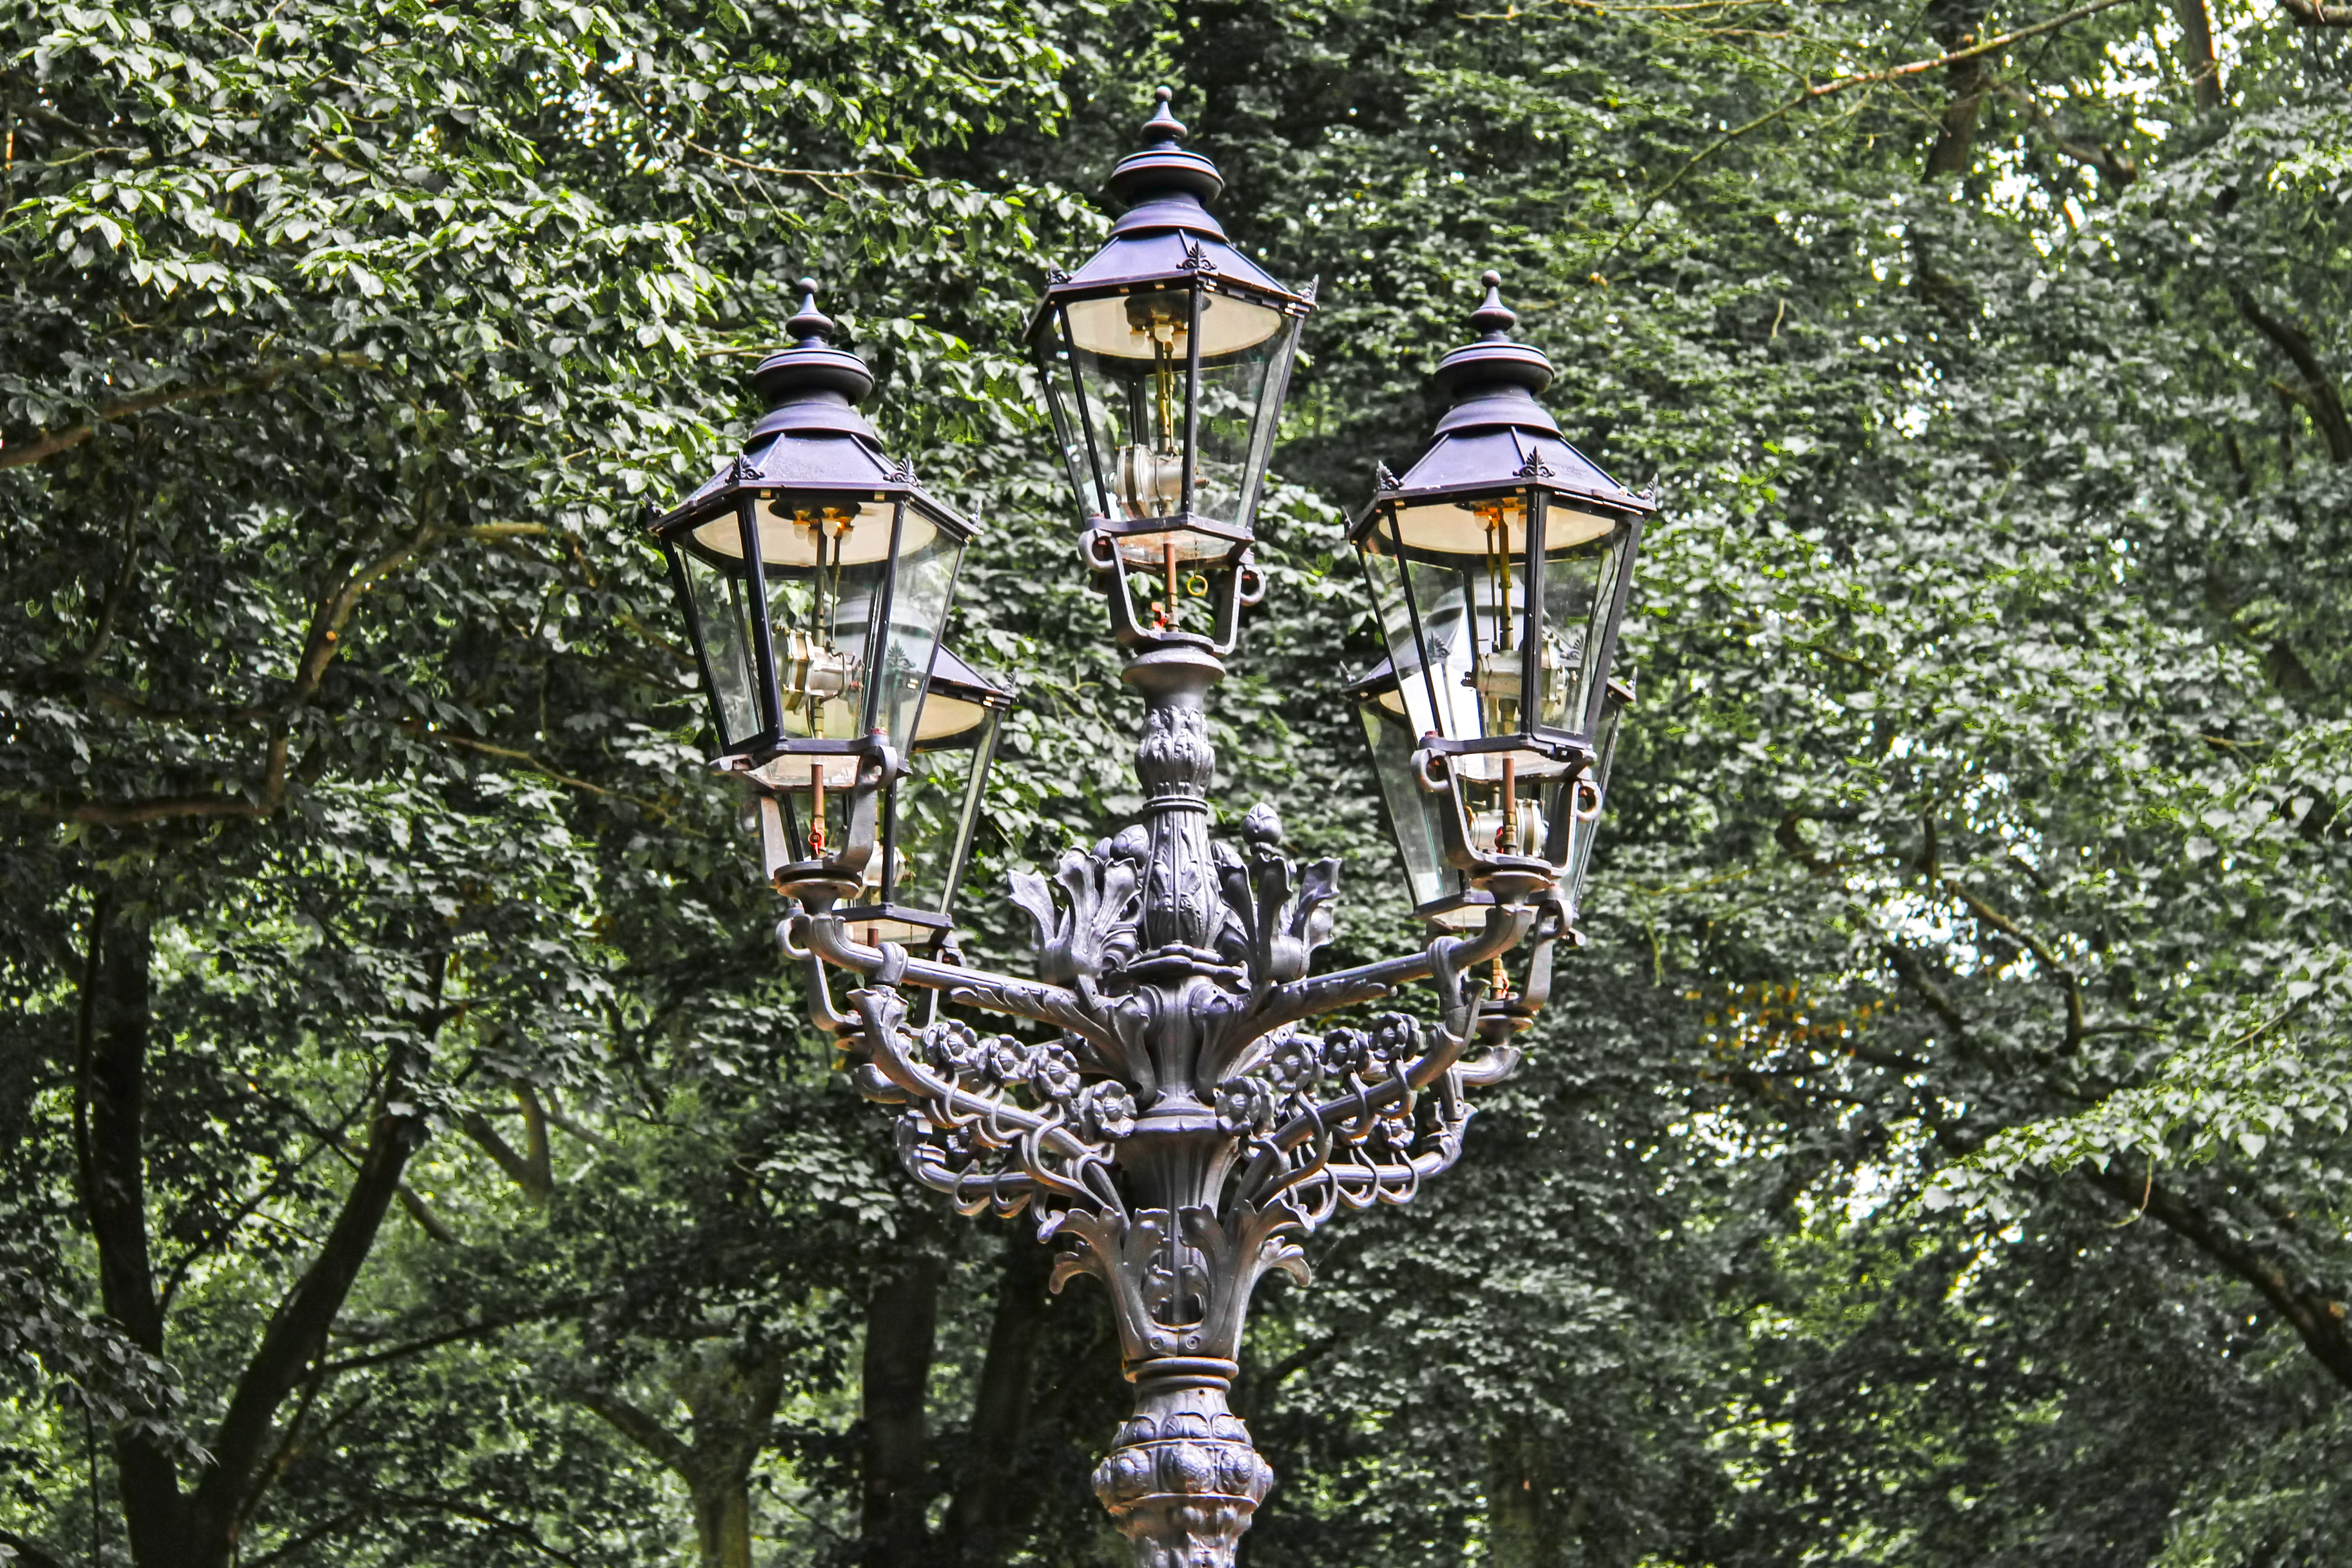
tree, old, nostalgia, garden, lighting, totem pole, street lamp, sculpture, light fixture, gas lantern, woody plant, outdoor structure